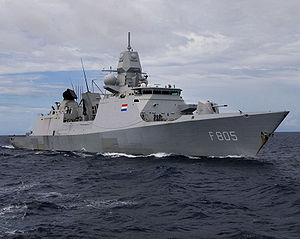
De Zeven Provinciën-klassen
Hr.Ms. Evertsen (F805)
Hr.Ms. Evertsen (F805)
De Zeven Provinciën-klassen består af fire fregatter bygget til den hollandske flåde. Skibene kan bruges i alle krigsformer, men skibenes hovedstyrke ligger i luftforsvar. Muligheden for at medbringe en stab, der kan styre en større styrke til vands eller på land, foreligger. Derfor er de i Holland benævnt som luftforsvars- og kommandofregatter